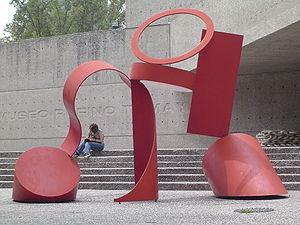
Rufino Tamayo est un peintre mexicain né le 26 août 1899 à Oaxaca de Juárez au Mexique et mort le 24 juin 1991 à Mexico. Il est considéré comme un des peintres mexicains d'importance majeure du XXᵉ siècle, étant de plus un des premiers artistes latino-américains qui a obtenu une reconnaissance et une diffusion de ses œuvres internationales, au même titre que le groupe des trois.
Le musée d’art contemporain Tamayo également connu comme le musée Rufino Tamayo ou musée Tamayo est situé à l'intérieur du bois de Chapultepec dans la ville de Mexico.